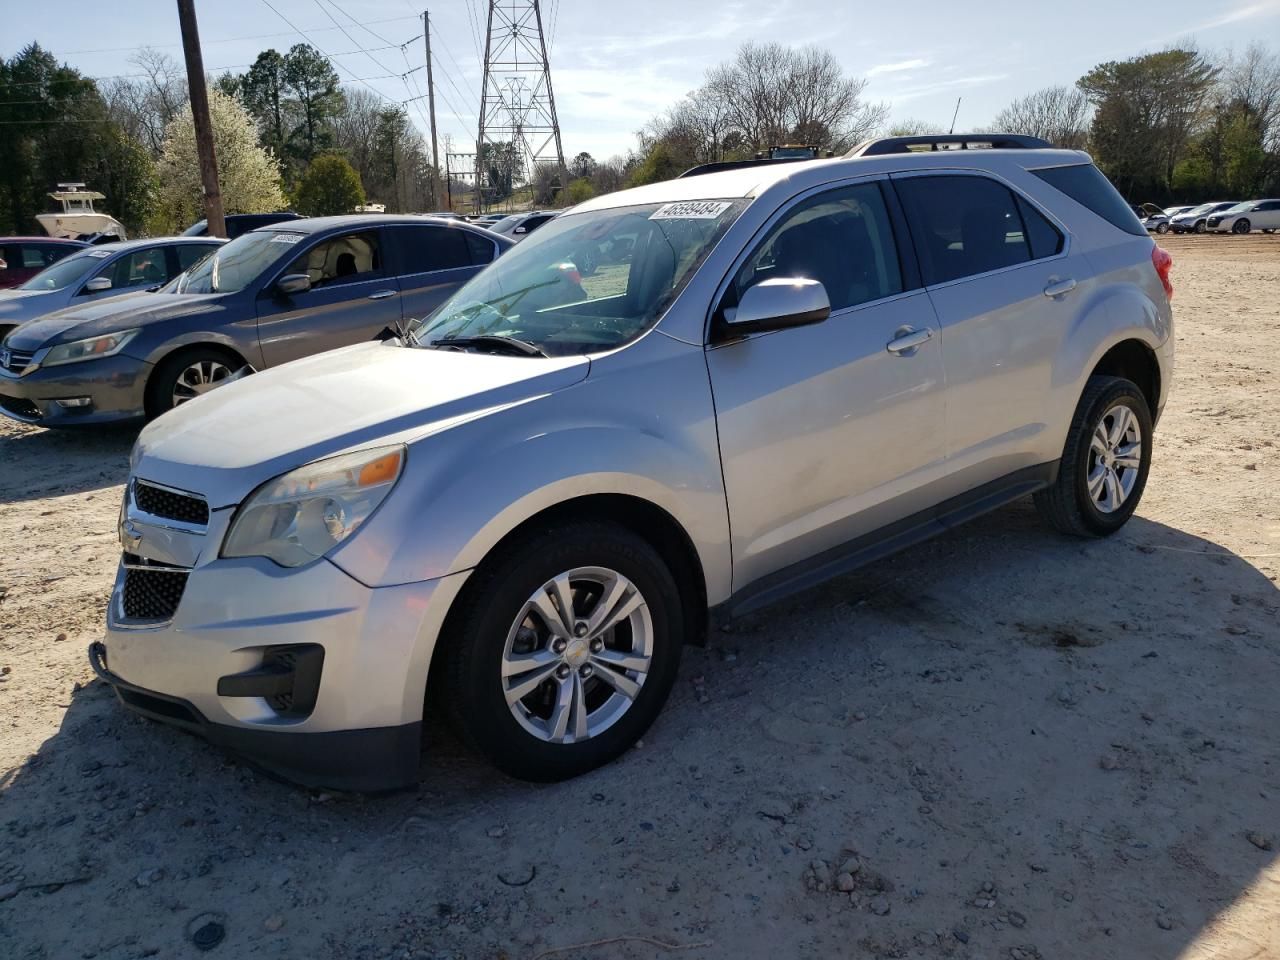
Aucun dommage détecté.
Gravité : aucun